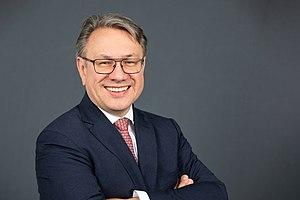
Georg Nüßlein qui travaille dans le secteur bancaire allemand depuis 1993. Il est député du Bundestag depuis 2002 et est vice-président du groupe parlementaire CDU / CSU depuis janvier 2014.